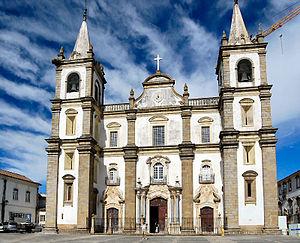
Cet article recense les monuments nationaux du district de Portalegre, au Portugal.
Afonso Álvares, était un architecte et ingénieur militaire portugais.